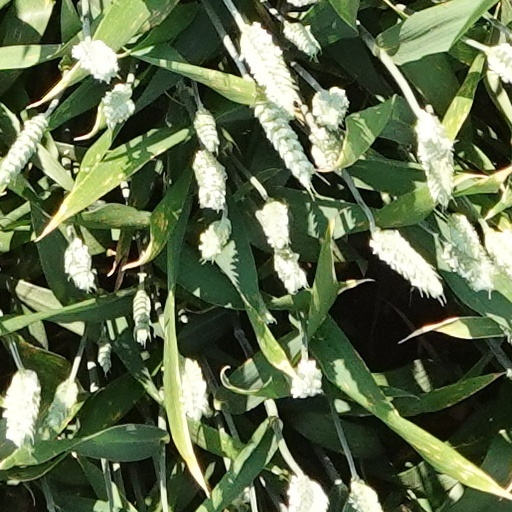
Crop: wheat